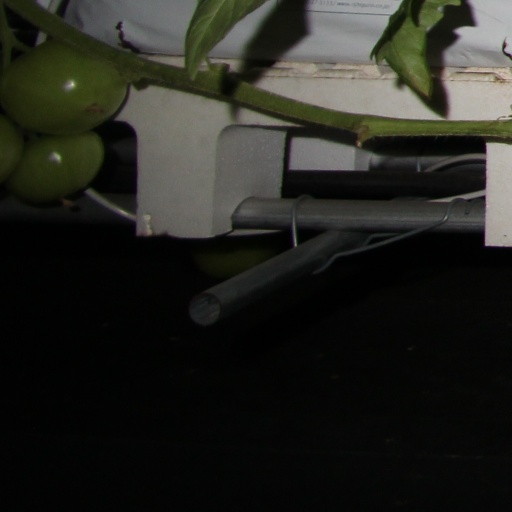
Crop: tomato